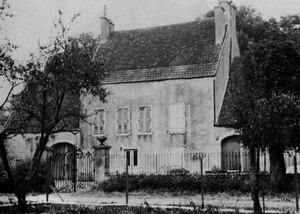
Xavier Forneret - propriété de Mimande en 1880
Xavier Forneret, surnommé « l'Homme noir, blanc de visage », né à Beaune le 16 août 1809 et mort dans la même ville le 7 juillet 1884, est un écrivain, dramaturge et poète français.